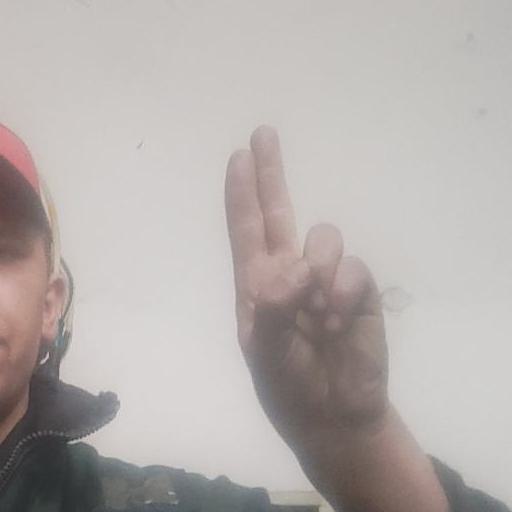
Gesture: two_up